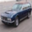
Label: automobile